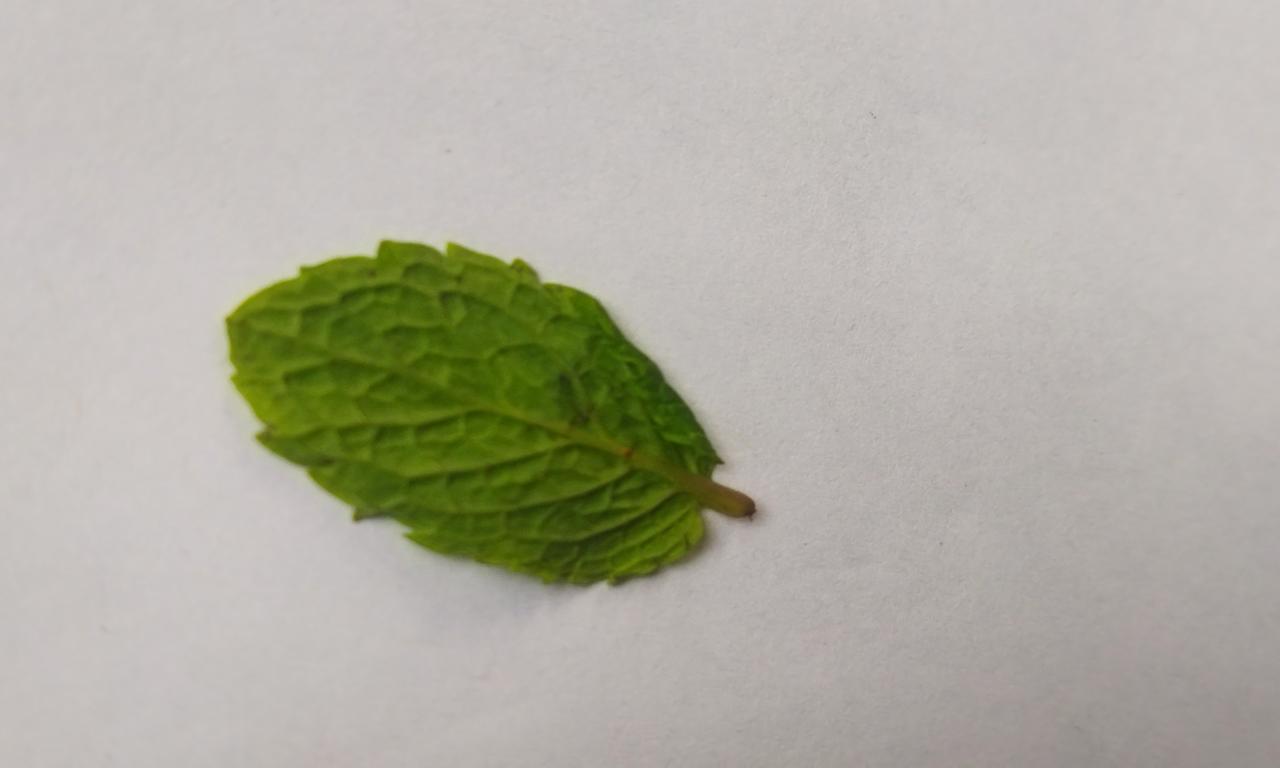
Label: Fresh